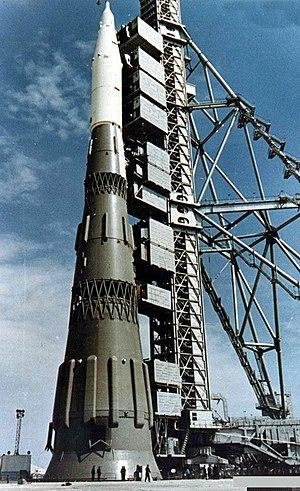
La fusée N-1, également désignée Herkules, indice GRAU 11A52, est une fusée géante développée au cours des années 1960 pour envoyer un homme sur la Lune dans le cadre de la course à l'espace qui l'oppose à l'époque aux Etats-Unis qui de son côté développe le lanceur géant Saturn V avec le même objectif. Après quatre lancements entre 1969 et 1972, tous infructueux, le projet est arrêté en 1974, cinq ans après le premier atterrissage sur la Lune de l'équipage américain d'Apollo 11. L'existence de ce lanceur et plus généralement du programme lunaire habité soviétique, symbole de l'échec du programme spatial de l'Union soviétique, est longtemps dissimulé par le gouvernement : les premières informations officielles sur le lanceur ne sont fournies qu'après la chute du régime soviétique, au début des années 1990.